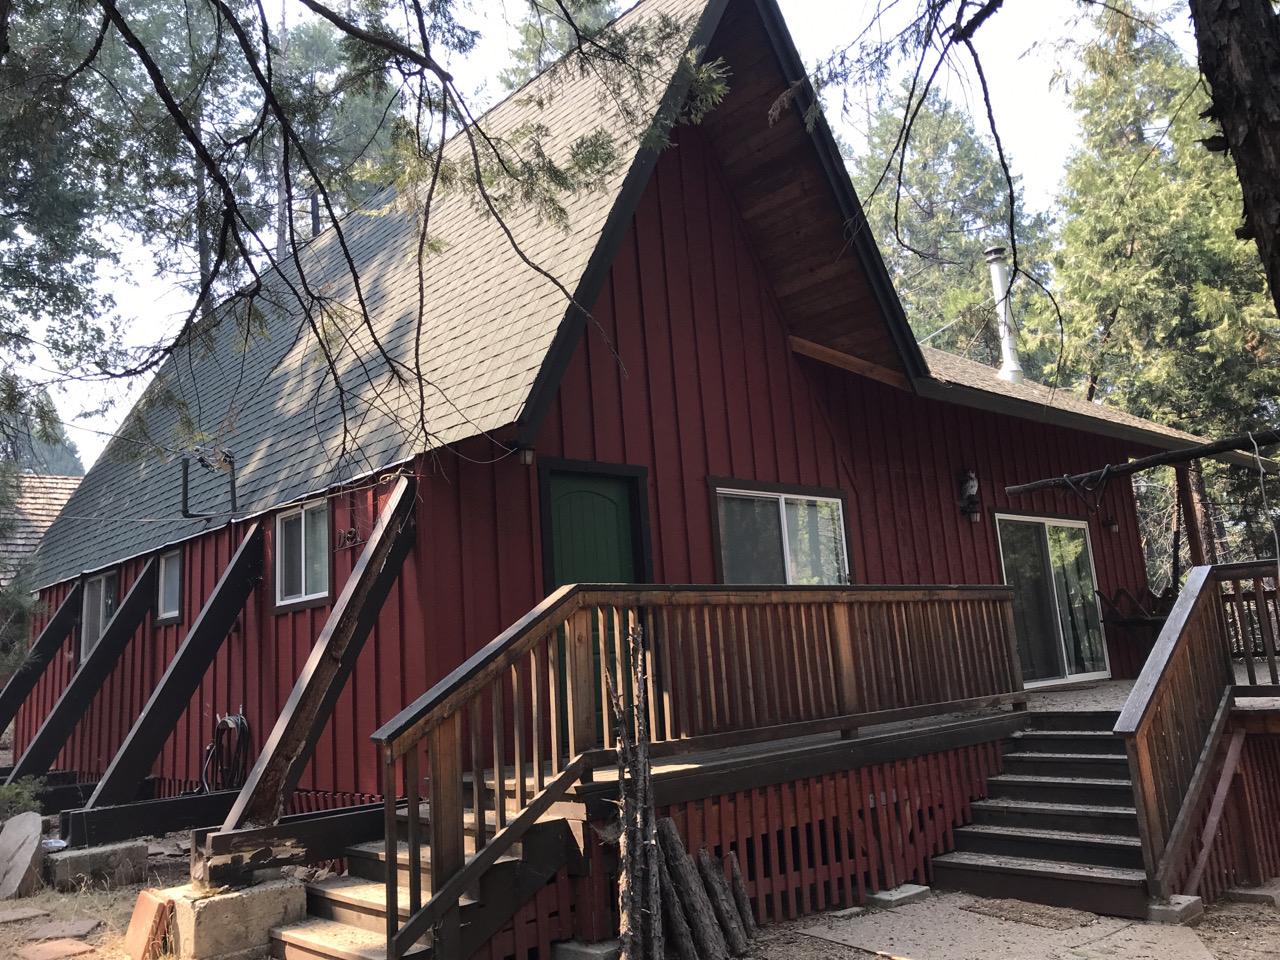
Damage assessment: no_damage